Elizabethan Express

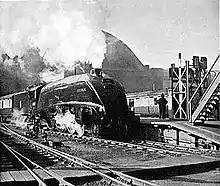
LNER Class A4 60017 "Silver Fox" at London King's Cross railway station

Elizabethan Express is a 1954 British Transport Film that follows "The Elizabethan", a non-stop British Railways service from London King's Cross to Edinburgh Waverley along the East Coast Main Line. Although originally intended as an advertising short, it now acts as a nostalgic record of the halcyon years of steam on British Railways and the ex LNER Class A4.